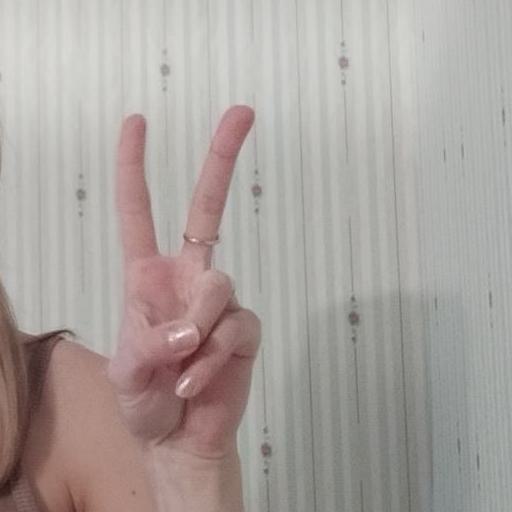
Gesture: peace